Lenzites warnieri

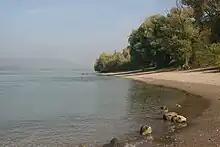
Photograph of a riverbank with riparian forest.

In the area of the former Soviet Union, there were findings in the Ukrainian Carpathians and Bilhorod-Dnistrovskyi, in the Georgian Gagra, Armenian Ander and Turkmenistan. There are unspecified findings in the northern Caucasus, the Russian Black Sea coast and the Urals. Kazakhstan had three collections in the East Kazakhstan Province, the Trans-Ili Alatau and the Dzungarian Alatau. The easternmost find comes from Vyazemsky. In the interglacial periods of the Pleistocene the habitat reached the areas of today's continental-temperate climates, as was validated by a fossil find in Thuringia from the Eemian. There were also fossil finds in the French Clairvaux-les-Lacs from the Chalcolithic.